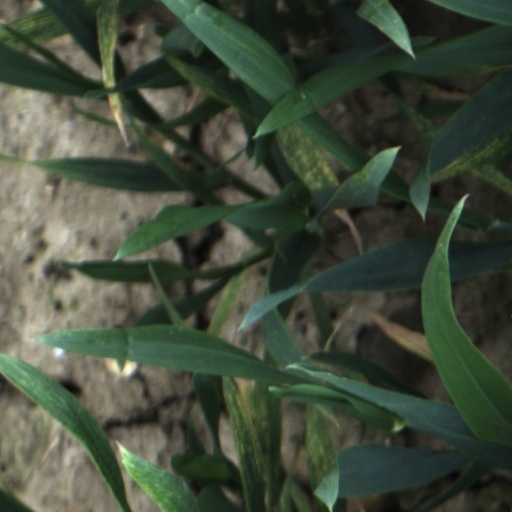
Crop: wheat